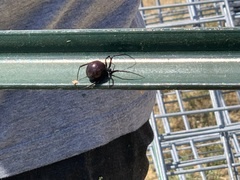
Species: Lactrodectus_hesperus